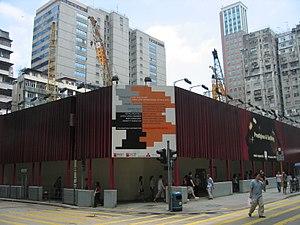
Le iSQUARE est un gratte-ciel de Hong Kong de 31 étages, ouvert en décembre 2009.